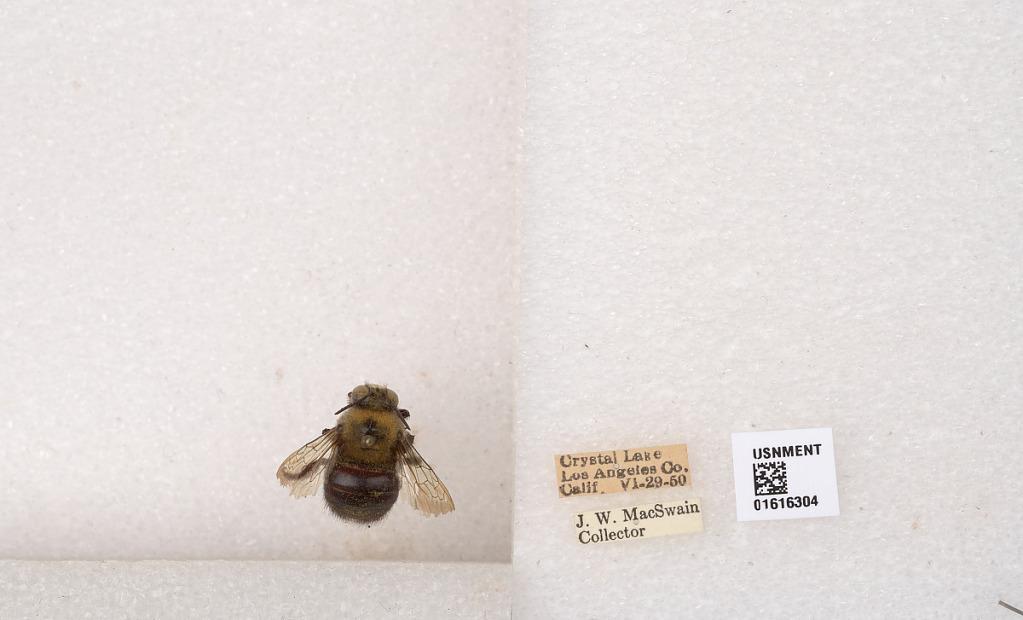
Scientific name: Xylocopa (Notoxylocopa) tabaniformis orpifex Smith
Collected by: J. MacSwain
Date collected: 1950-6-29
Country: United States
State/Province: California
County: Los Angeles
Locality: Crystal Lake
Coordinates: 34.3188, -117.847